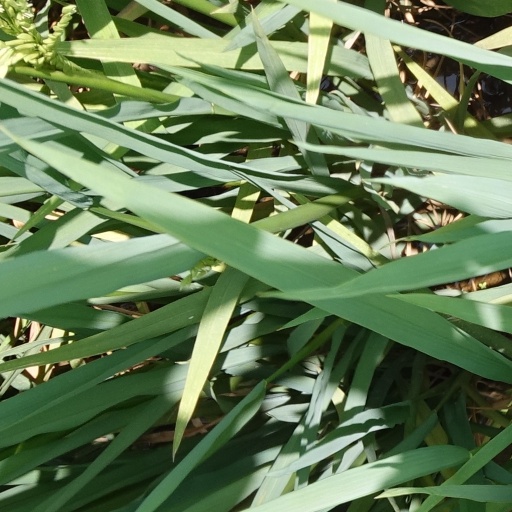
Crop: rice